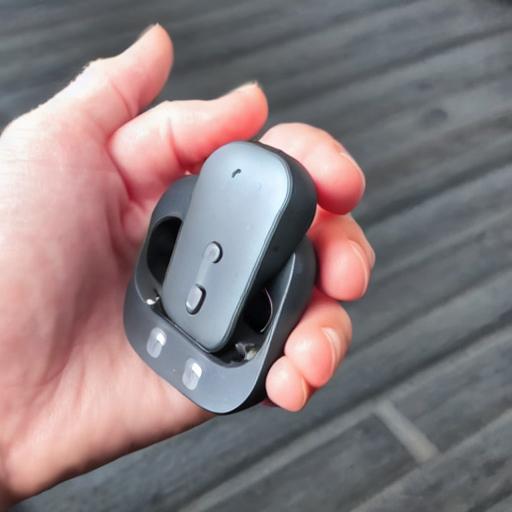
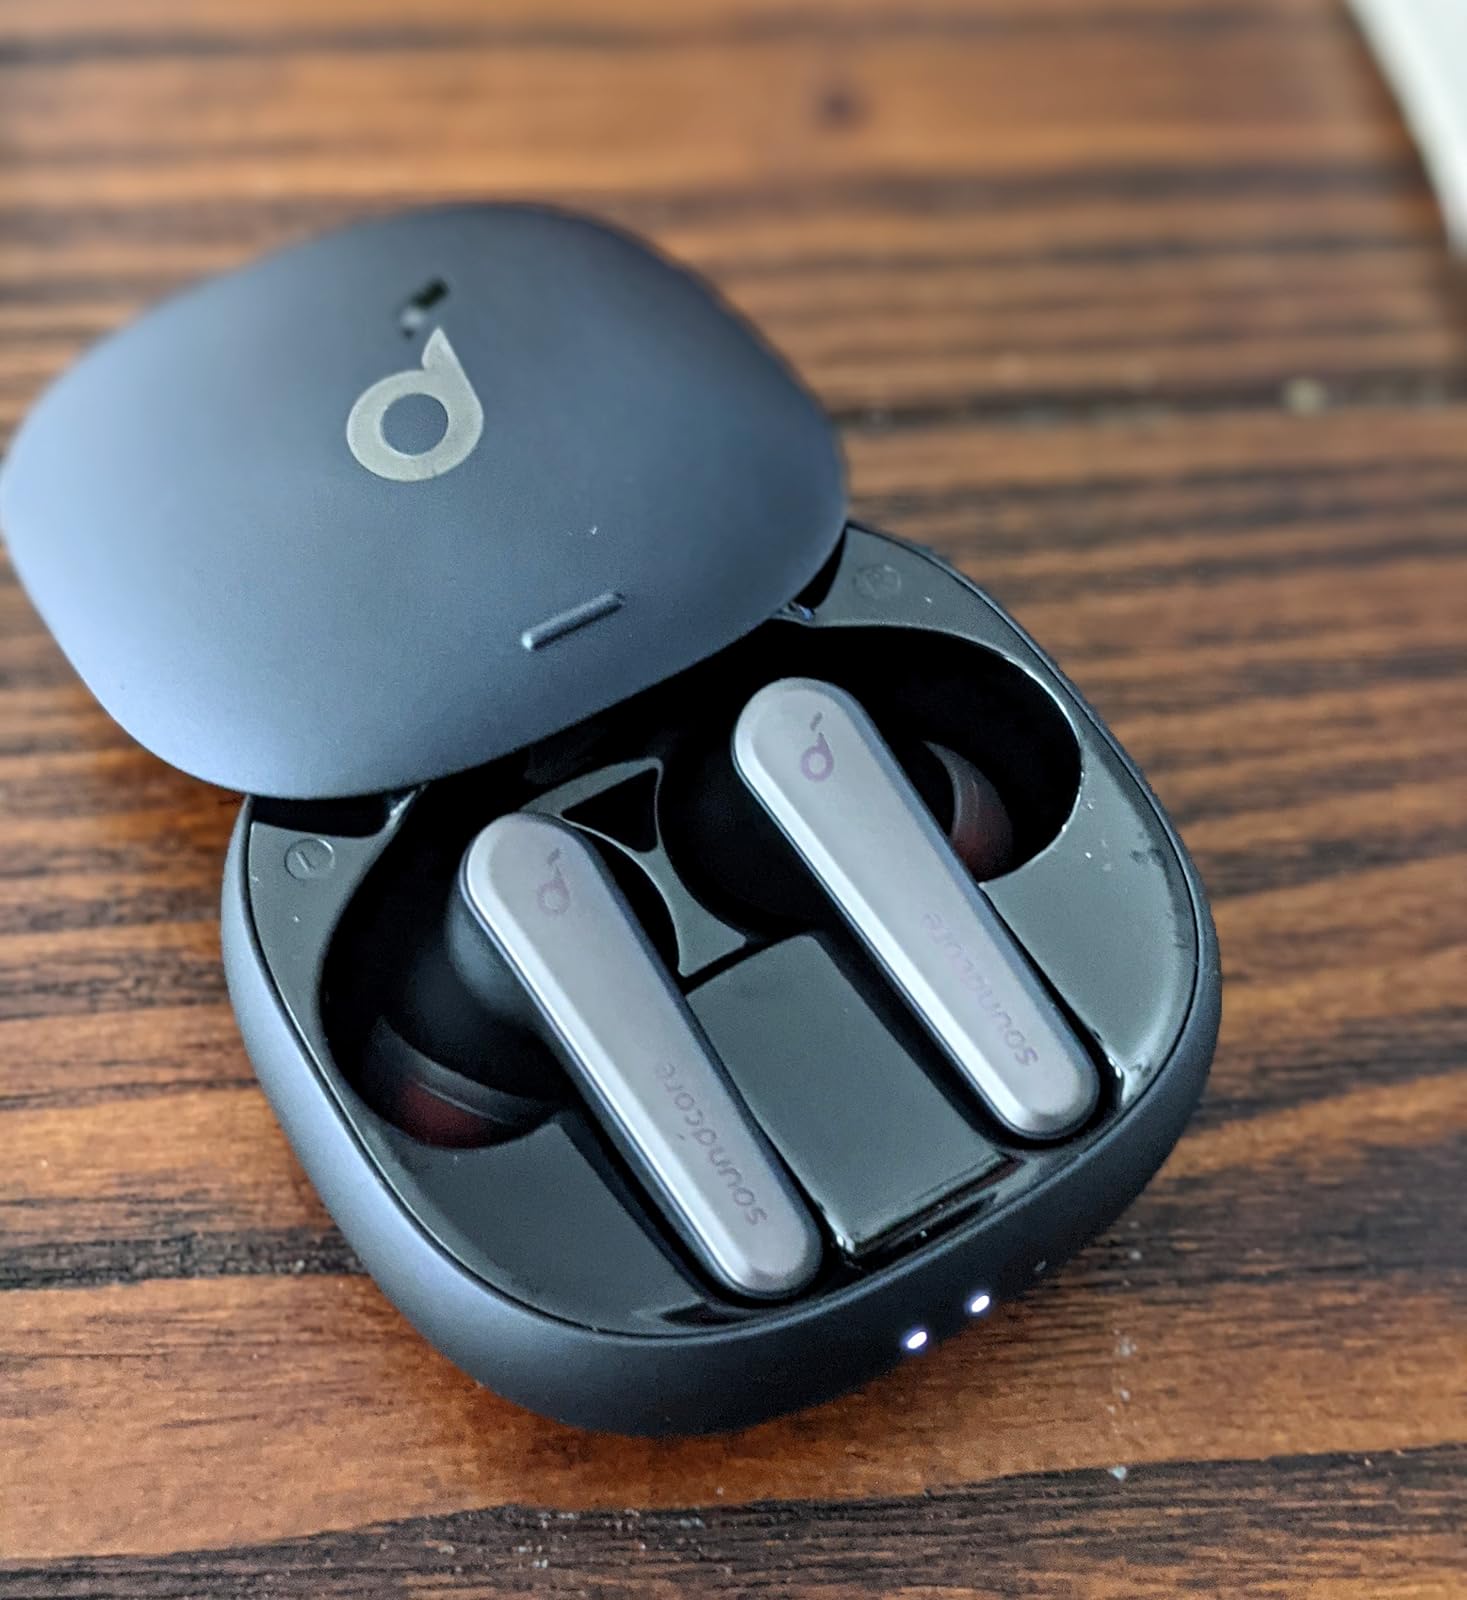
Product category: earbuds
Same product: no